Kalush, Ukraine

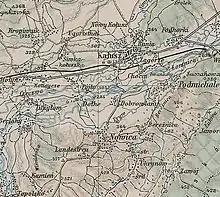
1889, Kałusz

The earliest known mention of Kalush is the accounting of a village of that name in a chronicle dated May 27, 1437. At that time, together with all Red Ruthenia, the village belonged to the Kingdom of Poland and was known under its Polish name, Kałusz. Until the mid-16th century, Kałusz was part of Halicz Land, Ruthenian Voivodeship. It was known for producing malt, its brewery, and salt mining. In 1469, King Kazimierz Jagiellonczyk founded a Roman Catholic parish church there.